List of Holden vehicles by nameplate

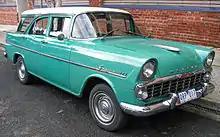
Holden Special (EK)

The Holden Shuttle was a rebadged Isuzu Fargo for the Australian market.